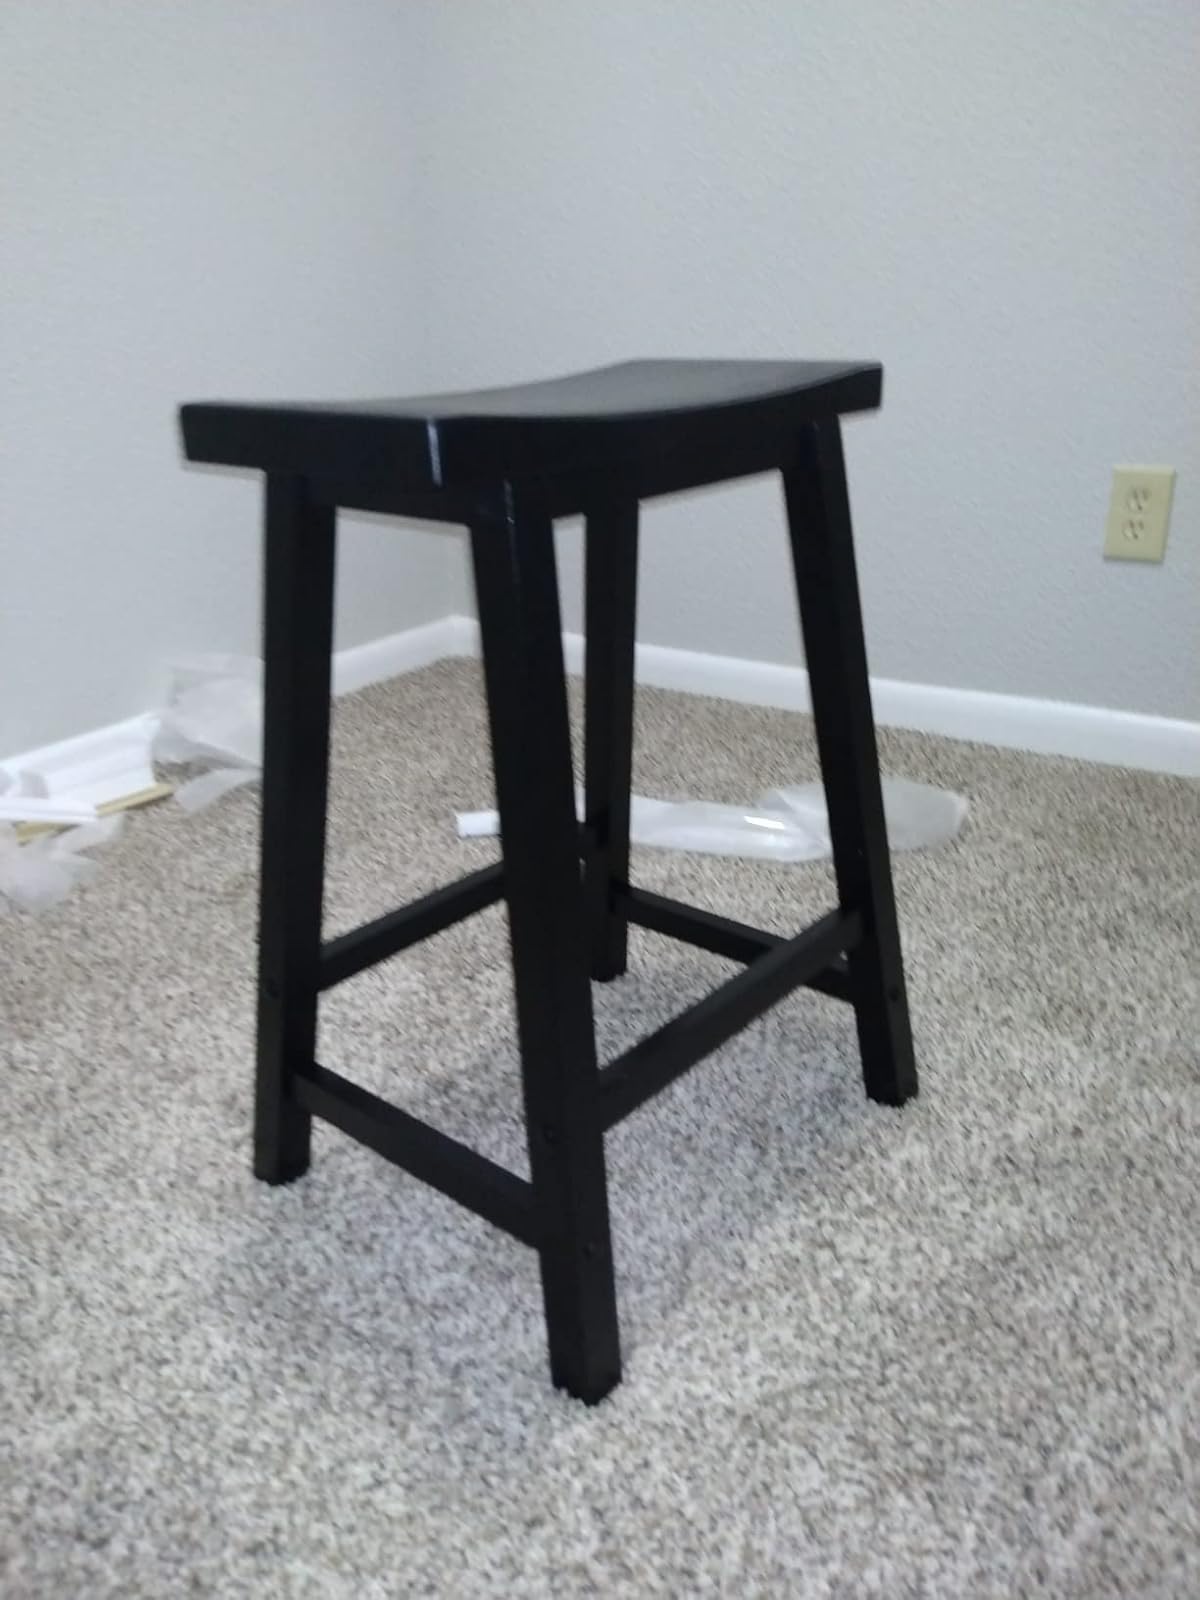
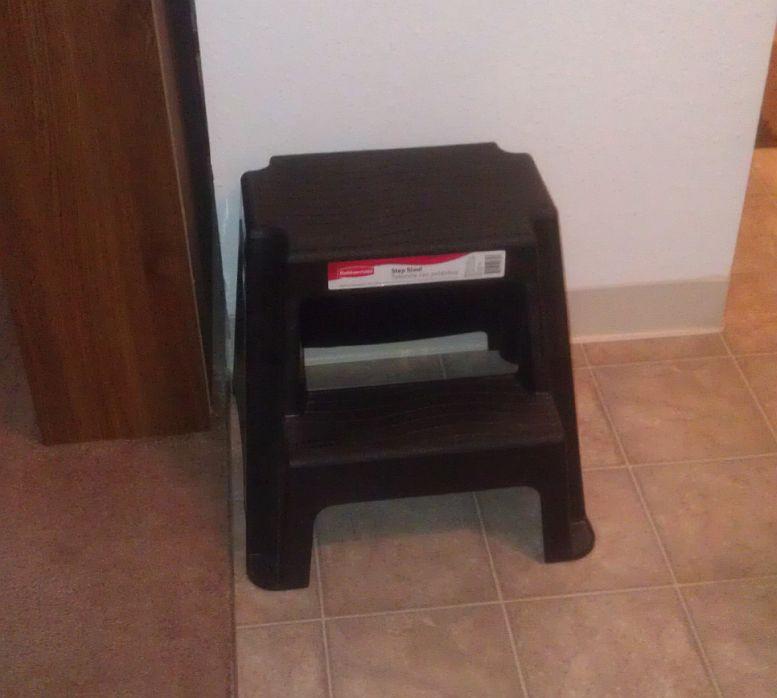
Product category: stool
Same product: no